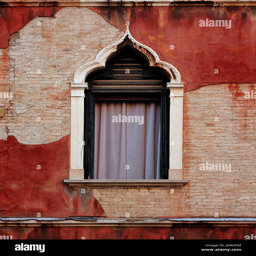
window in an old house in the city centre